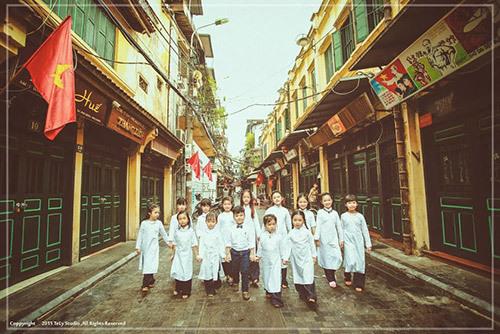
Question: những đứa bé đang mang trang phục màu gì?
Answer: những đứa bé mang trang phục màu trắng